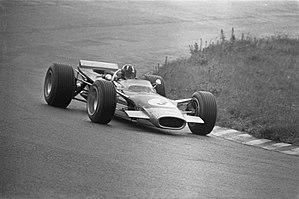
Joseph Siffert, couramment appelé Jo Siffert dans le milieu automobile et Seppi par ses compatriotes, est un pilote automobile suisse.